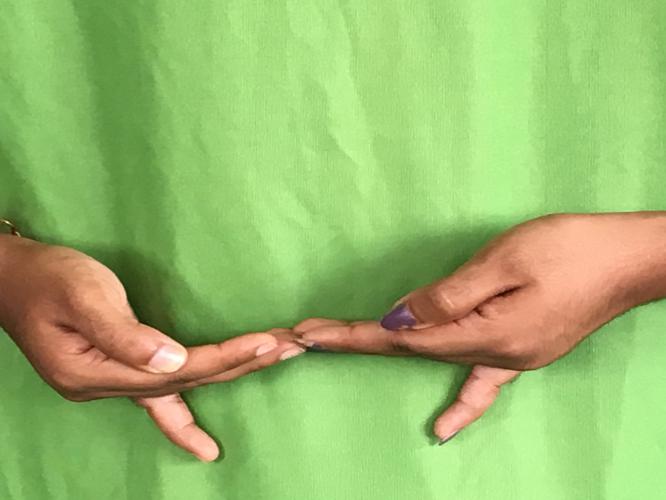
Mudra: Khatva
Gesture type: double_hand